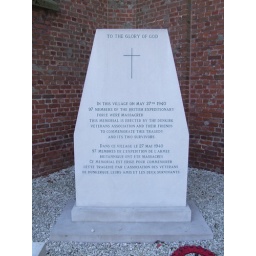
a helmet found put in norfolk museum..service at graves every yr..cowbarn wall massacre 1995 stone by dunkirk vets words